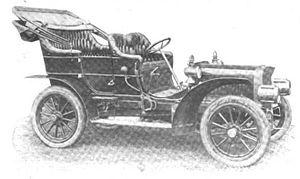
American Simplex était un constructeur automobile américain de voitures de luxe, du début du XXᵉ siècle.